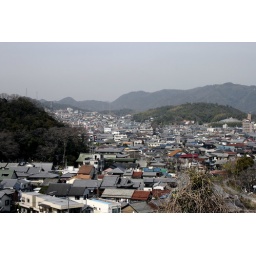
View from somewhere in the castle. I love this shot because the houses really look like river flowing between the mountains.